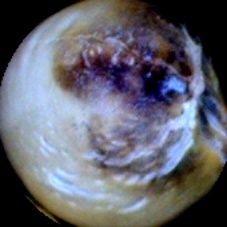
Label: Spotted